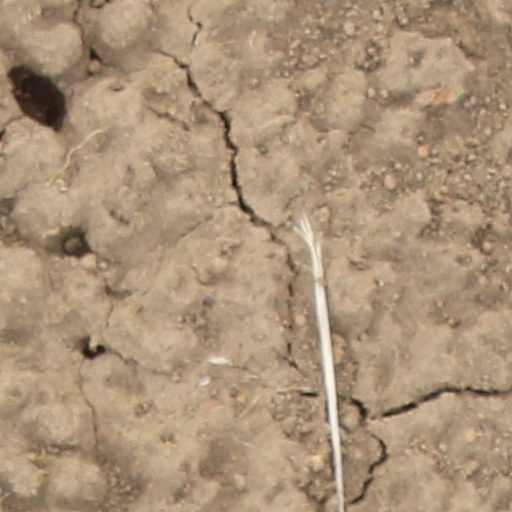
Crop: wheat